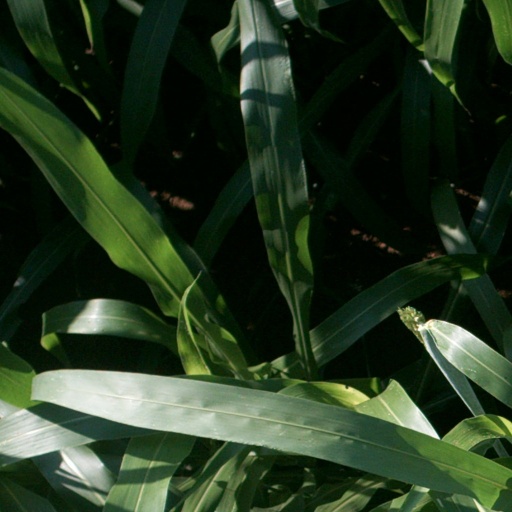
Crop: sorghum